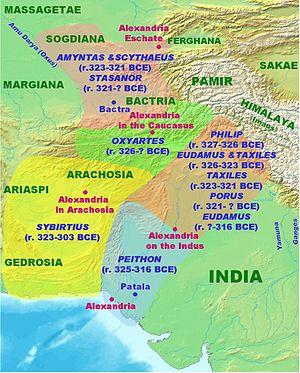
Philippe est le satrape d'Inde sous le règne d'Alexandre le Grand, de 327 à sa mort en 325 av. J.-C.
Peithon est un officier macédonien sous le règne d'Alexandre le Grand. Il est satrape de l'Indus de 325 à 316 av. J.-C. Durant la guerre des Diadoques il prend le parti d'Antigone le Borgne. Il est satrape de Babylonie de 316 à 312. Commandant en second de Démétrios, il trouve la mort à la bataille de Gaza en 312.
Stasanor est un officier d'Alexandre le Grand originaire de Soloi à Chypre. Il est désigné satrape d'Arie et de Drangiane puis de Bactriane et de Sogdiane.
Sibyrtios ou Sibyrtius est un général d'Alexandre le Grand et le satrape d'Arachosie et de Gédrosie.